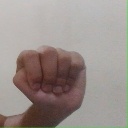
अक्षर: ठ